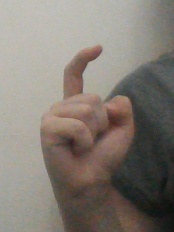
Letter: ra